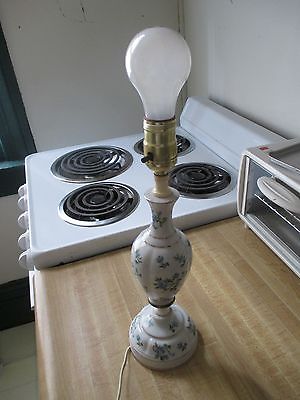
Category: lamp